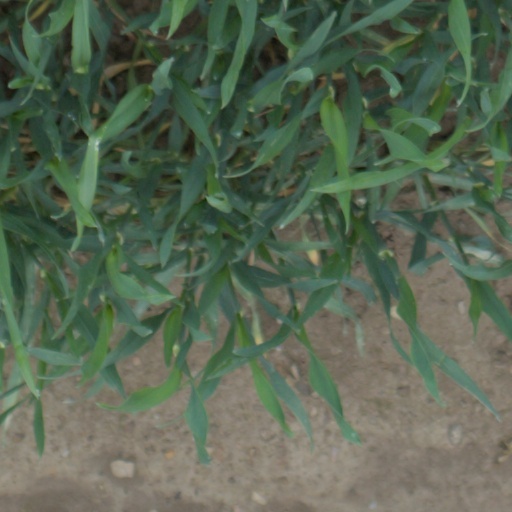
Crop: wheat